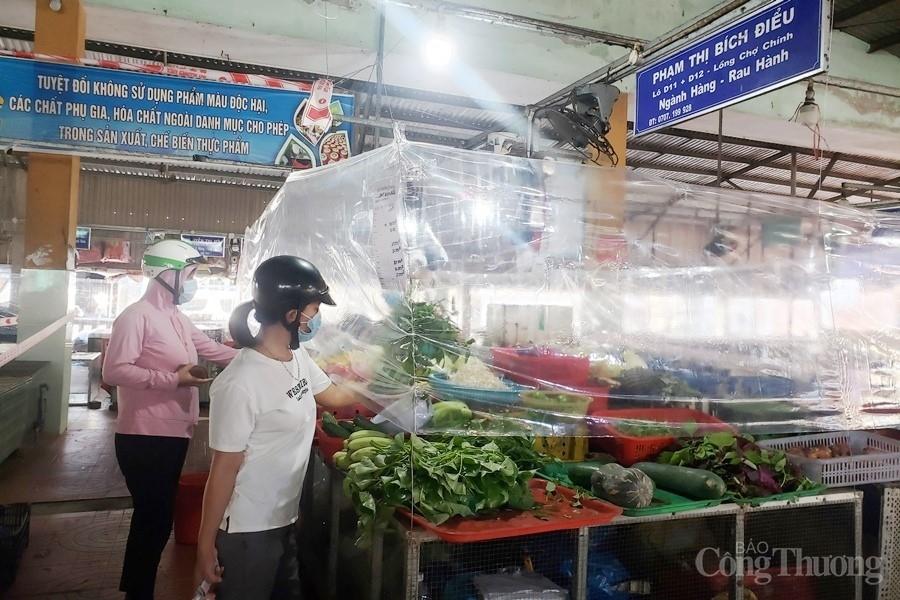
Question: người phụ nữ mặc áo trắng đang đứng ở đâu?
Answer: ở sạp hàng bán rau củ quả